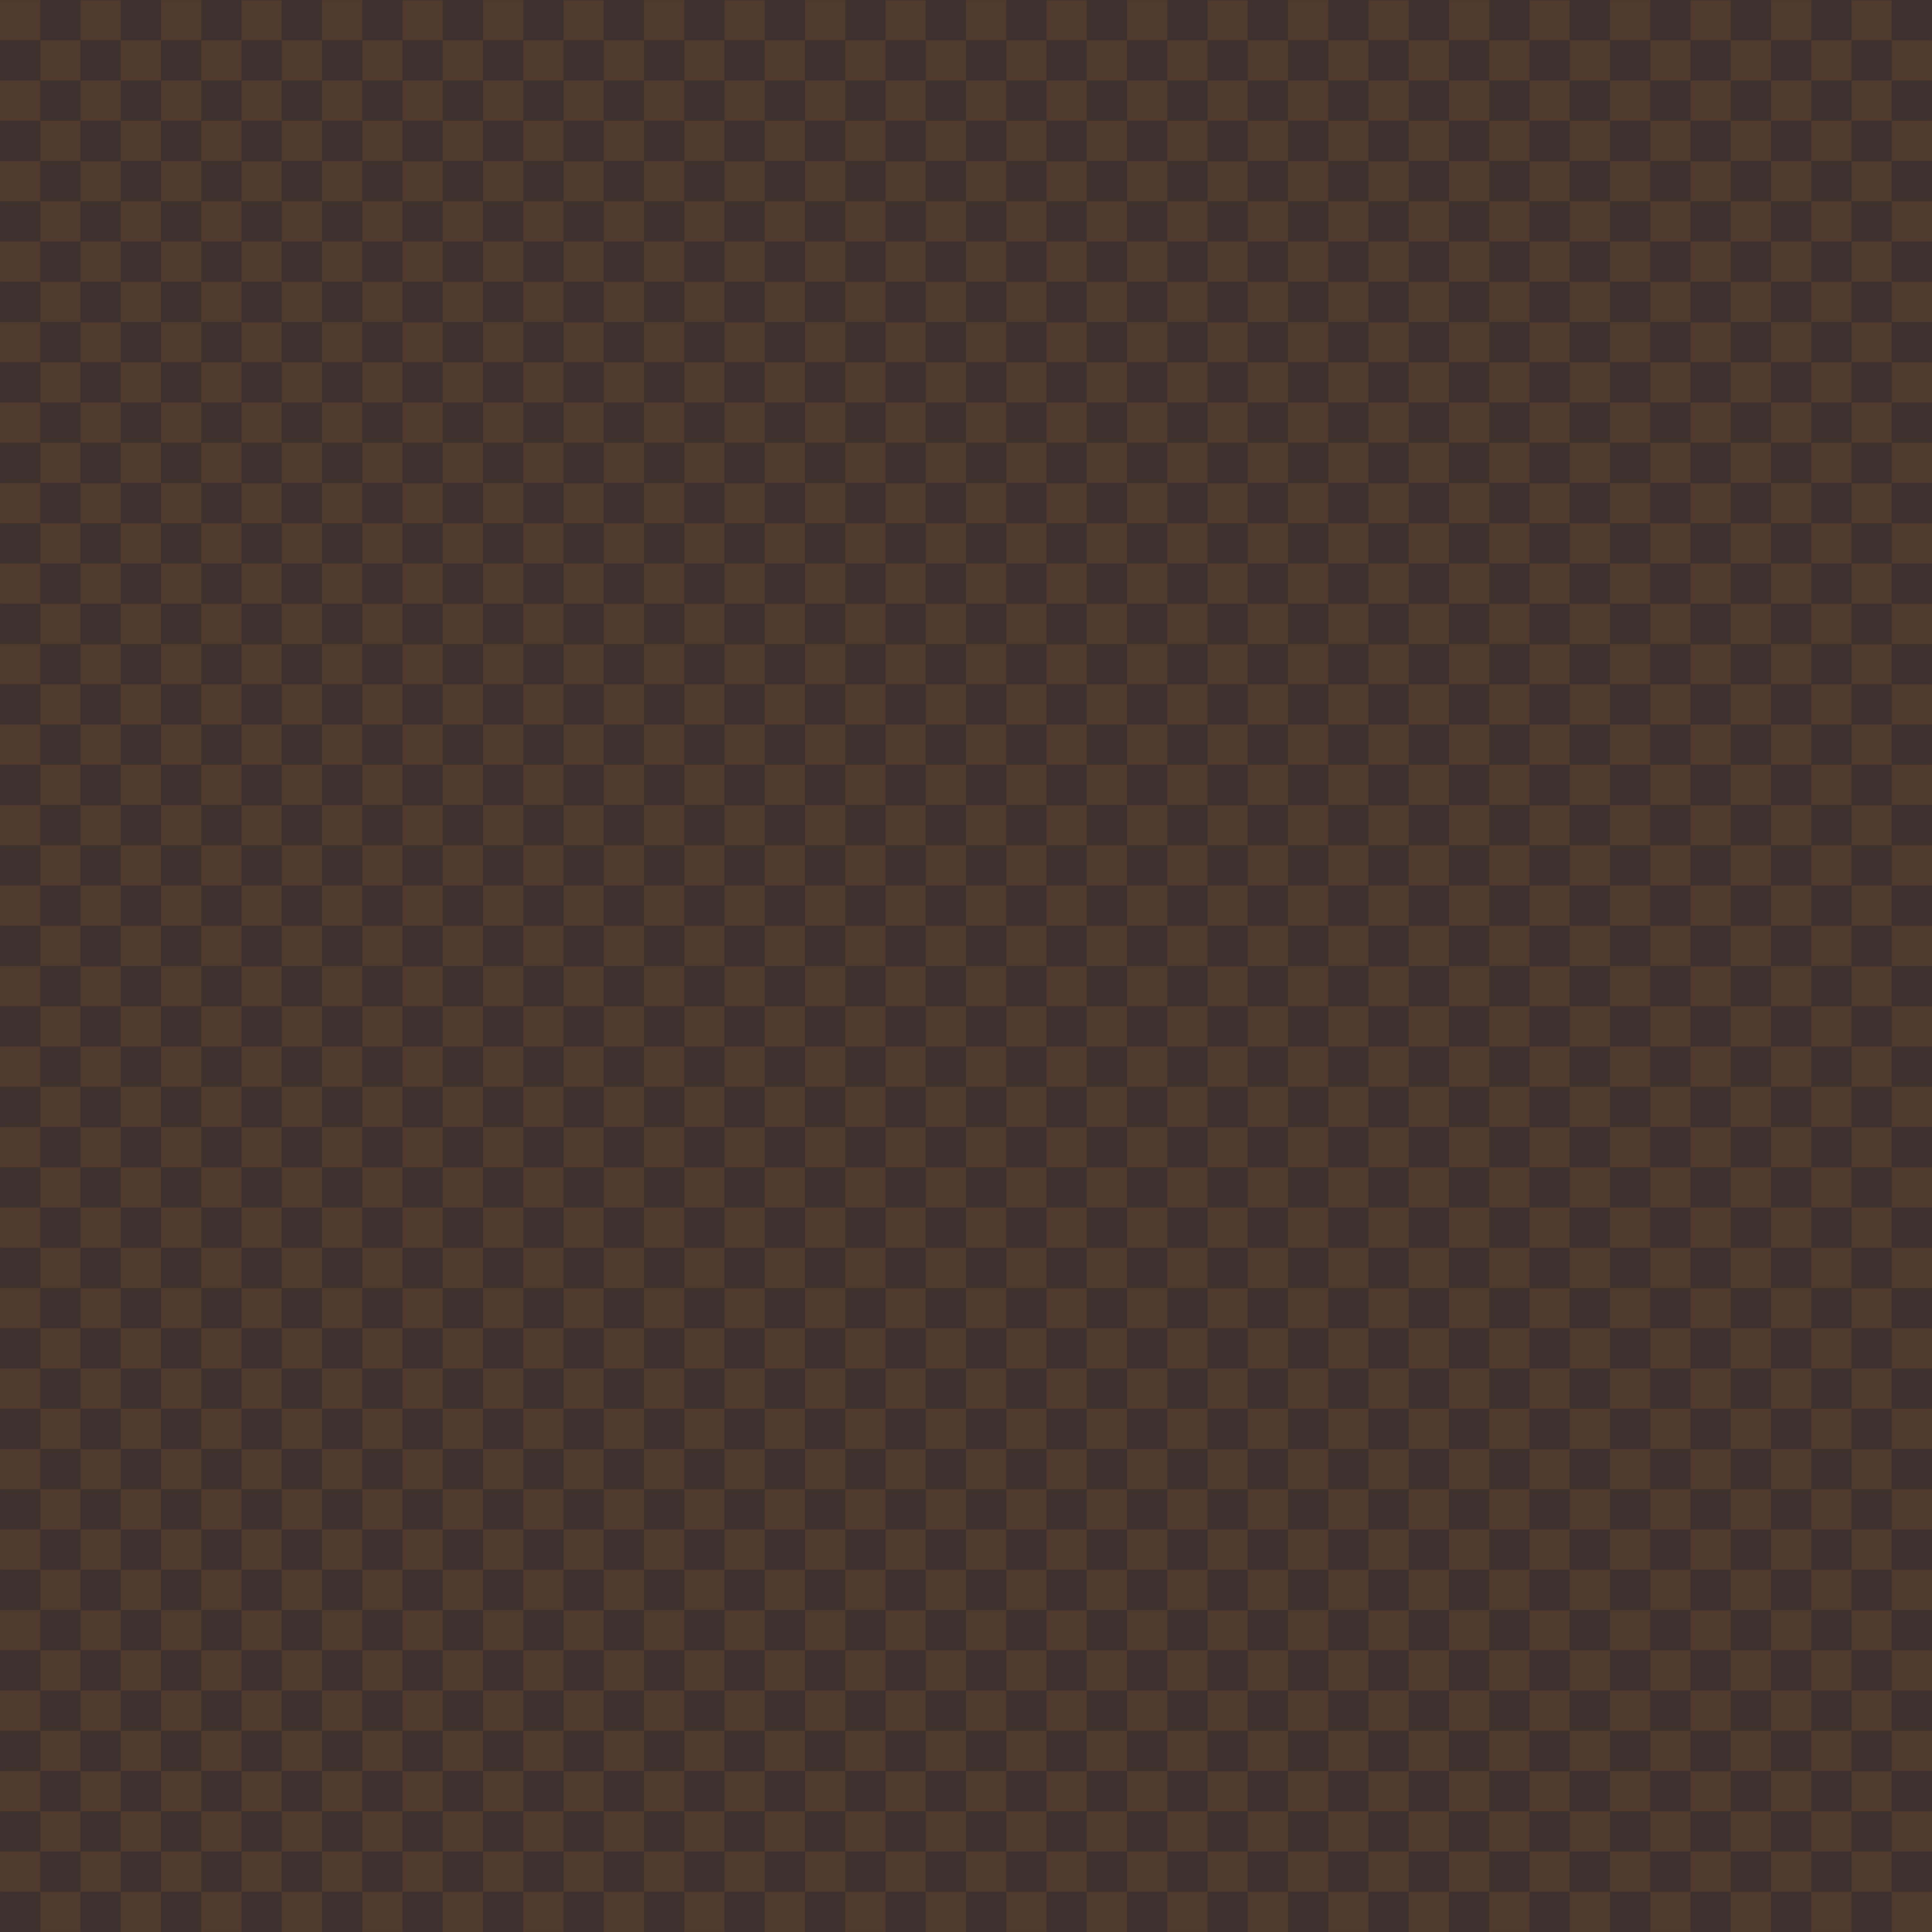
texture, floor, dark, pattern, line, brown, plaid, material, circle, tablecloth, textile, background, design, squares, diamonds, background pattern, flooring, pattern background, four corner, checkerboard, seamless pattern